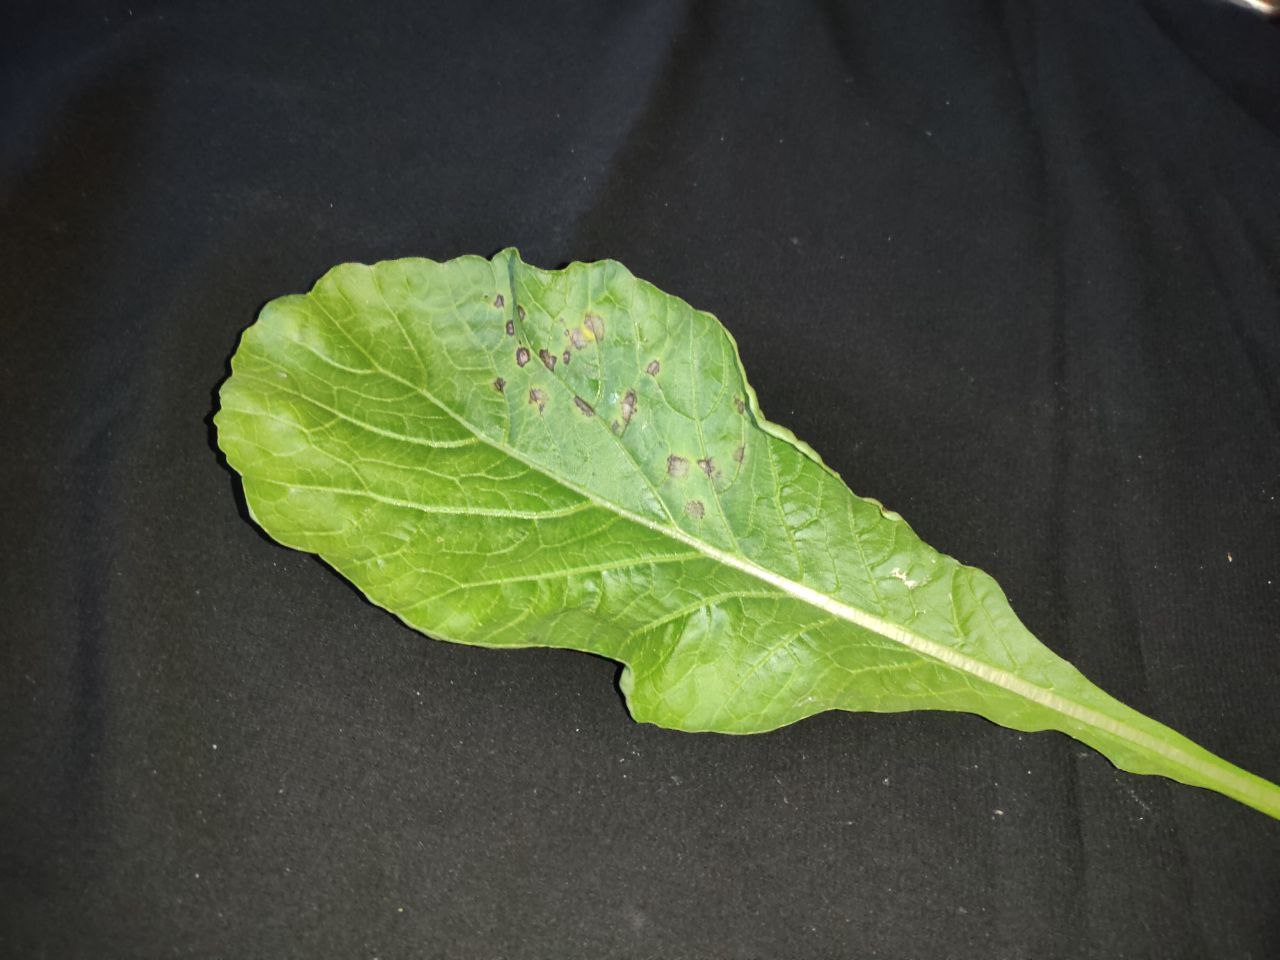
Label: Black leaf spot